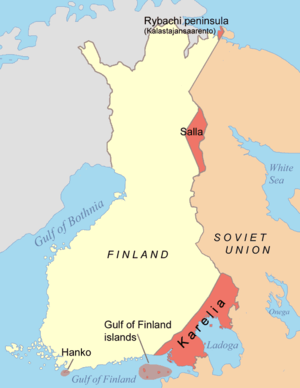
Fredstraktaten i Moskva
Områder afstået af Finland til Sovjetunionen
Fredstraktaten i Moskva blev underskrevet af Finland og Sovjetunionen den 12. marts 1940, og ratifikationerne blev udvekslet den 21. marts. Den markerede afslutningen på den 105 dage lange Vinterkrig. Med traktaten afstod Finland landområder til Sovjetunionen, men bevarede sin uafhængighed og bragte en ende på sovjetiske forsøg på at annektere landet. Traktaten blev underskrevet af Vjatjeslav Molotov, Andrey Zhdanov, Aleksandr Vasilevsky, Risto Ryti, Juho Kusti Paasikivi, Rudolf Walden og Väinö Voionmaa.